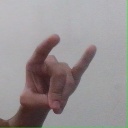
अक्षर: च